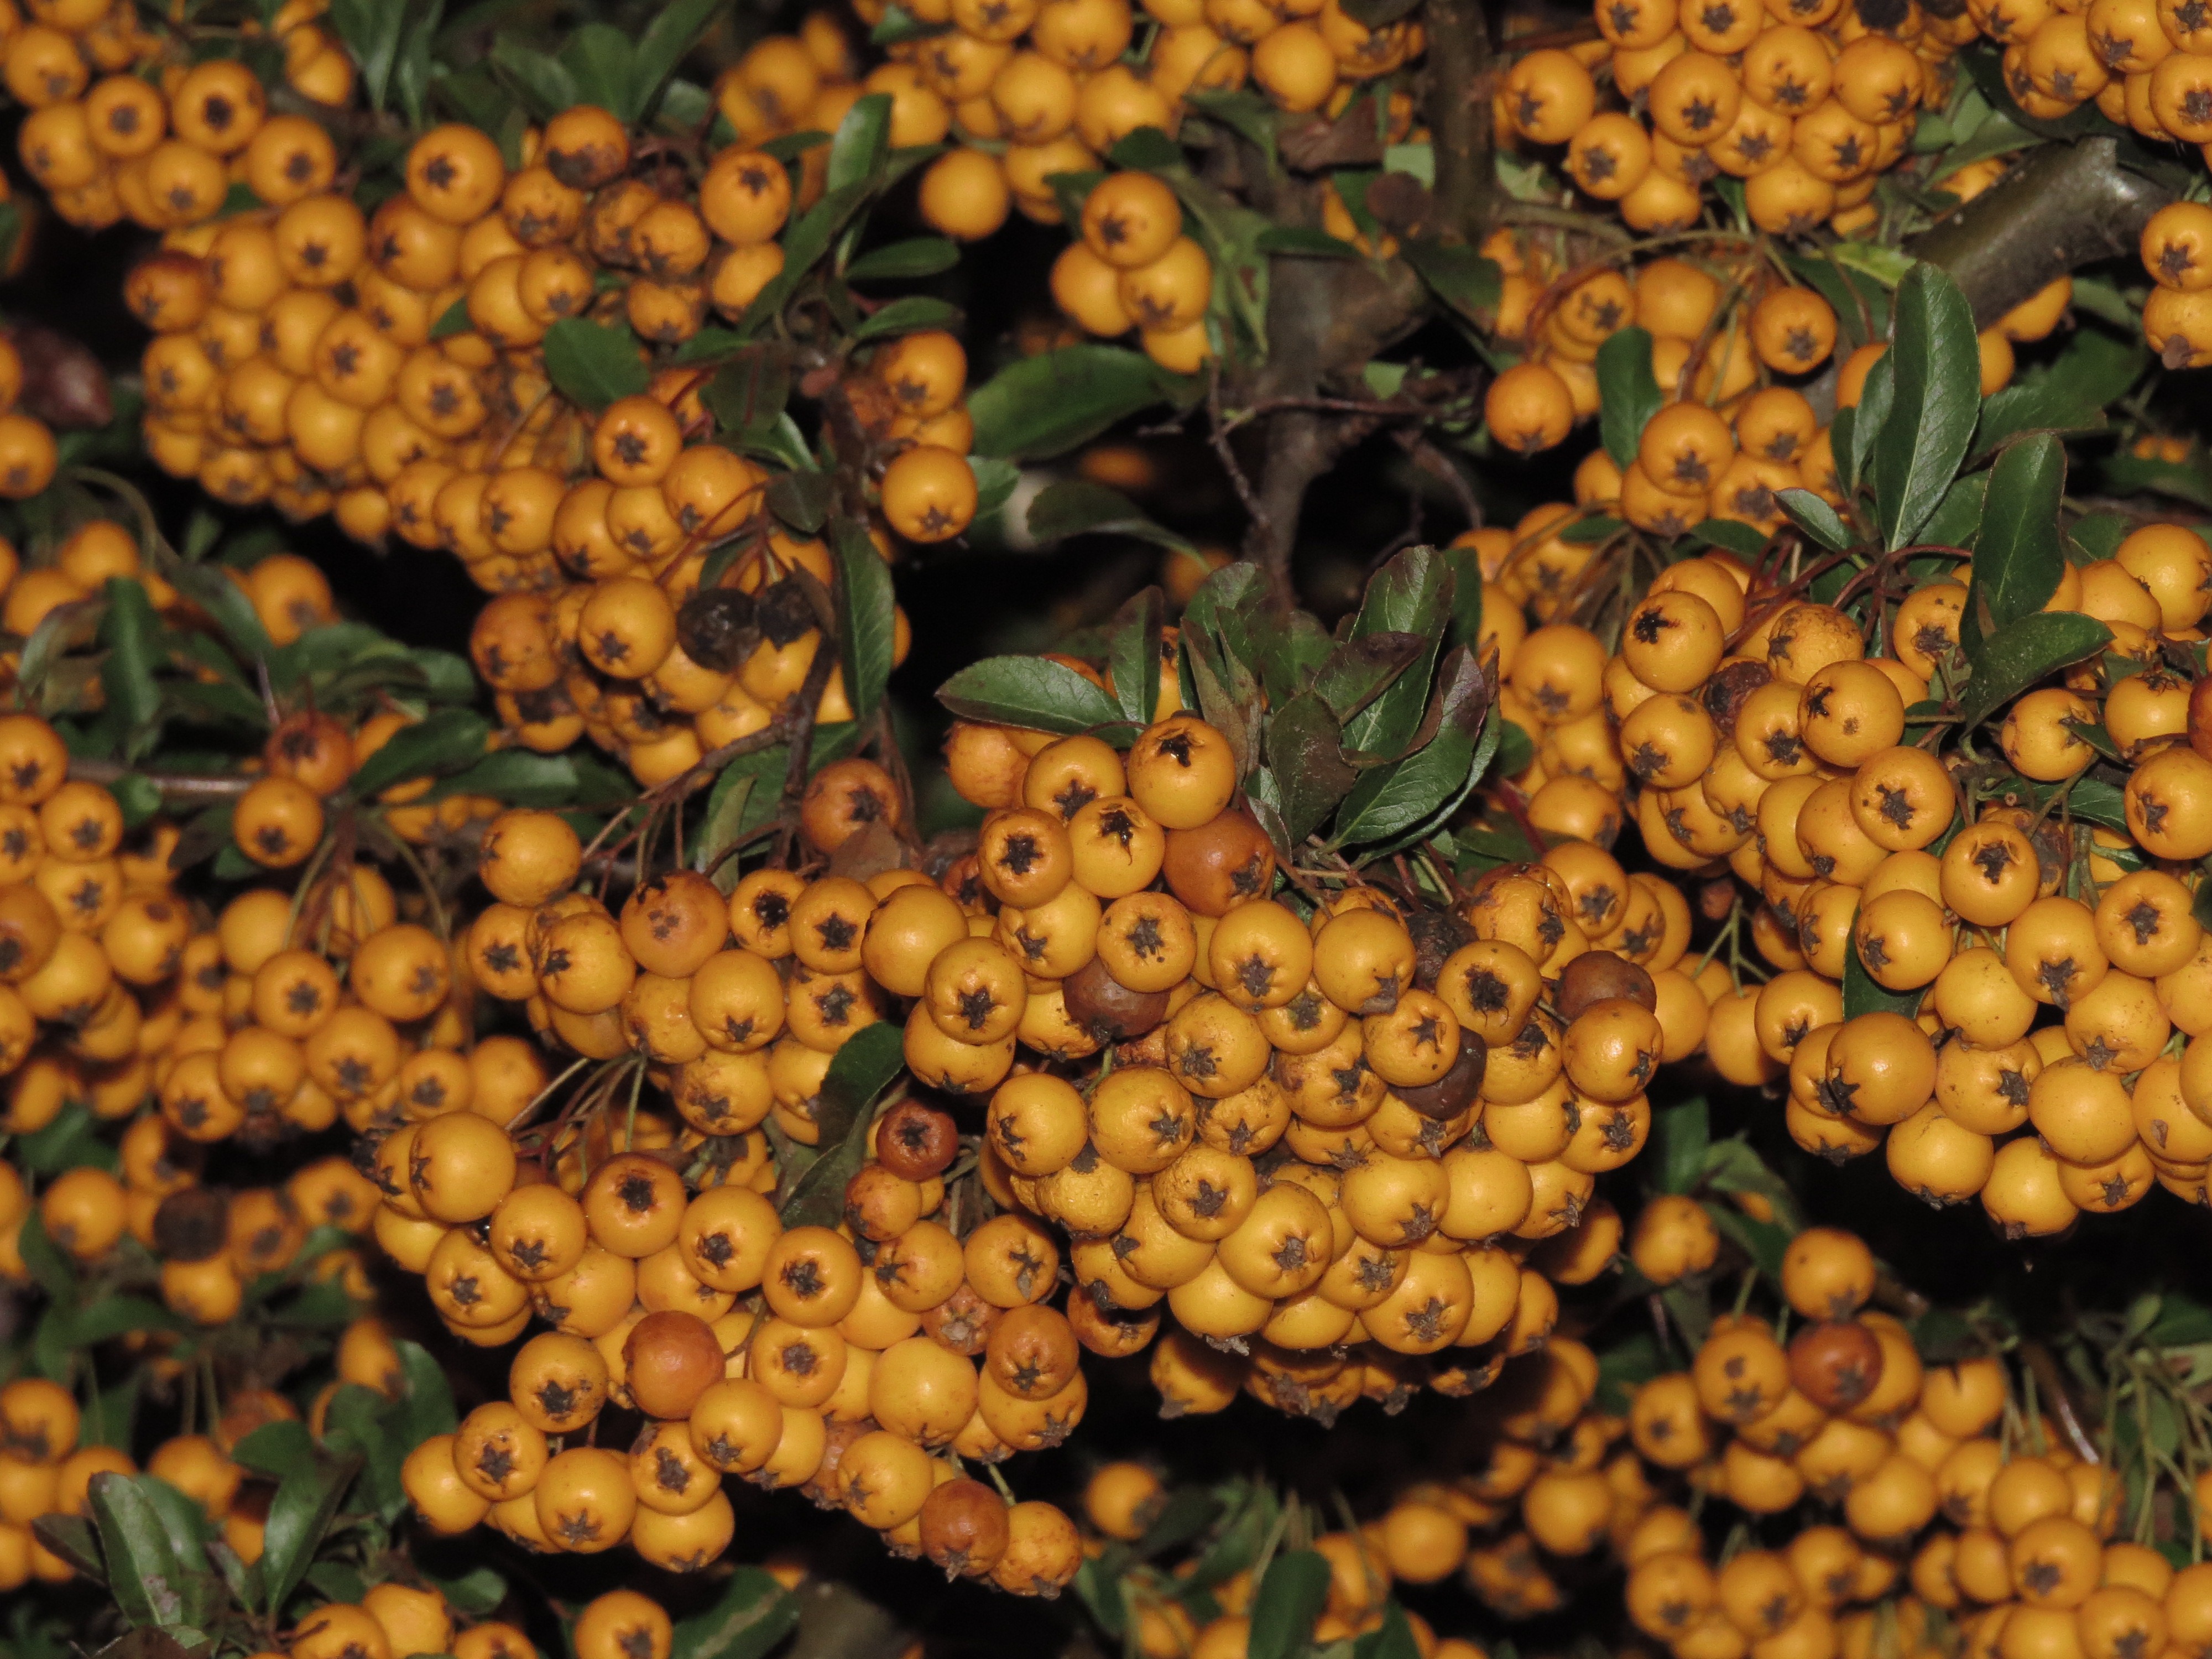
plant, fruit, flower, bush, orange, food, red, produce, autumn, botany, flora, berries, shrub, periwinkle, fruits, ornamental, ornamental shrub, pyracantha, hedge, evergreen bush, flowering plant, spiny, rowanberries, birds bosk, firethorn, land plant, hippophae